I'm Not Scared

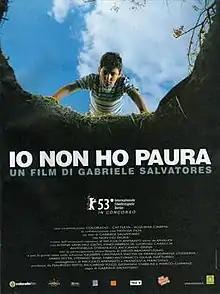
Italian release poster

I'm Not Scared ("I Am Not Afraid") is a 2003 Italian crime mystery thriller film directed by Gabriele Salvatores. Francesa Marciano and Niccolò Ammaniti wrote the script, basing it on Ammaniti's successful 2001 Italian novel with the same name. The story is set during Italy's "Years of Lead", a time in the 1970s riddled with terrorism and kidnapping, and tells the story of a nine-year-old boy who discovers a terrible crime committed by the entire population of his southern Italian town. Although selected as the Italian entry for the Best Foreign Language Film at the 76th Academy Awards, it was not nominated.